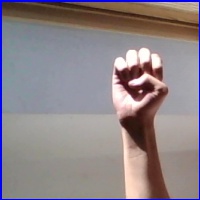
Letra: E